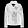
Label: Coat